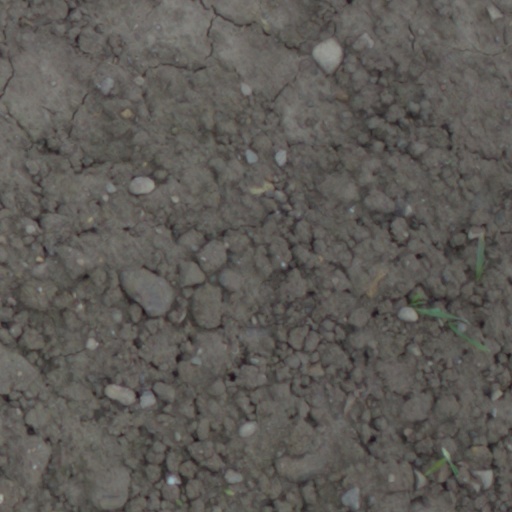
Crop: wheat